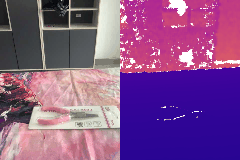
Label: pliers